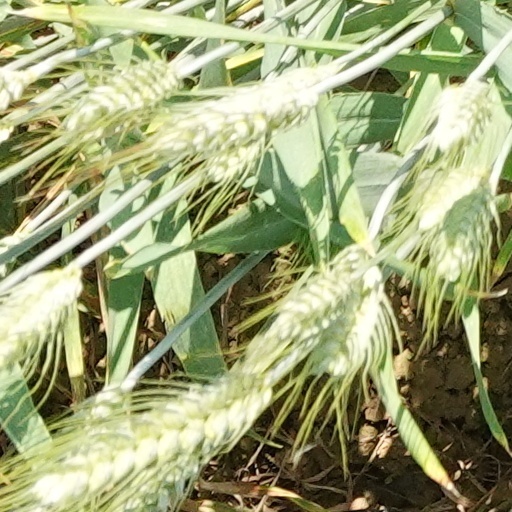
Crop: wheat